Karson Kuhlman

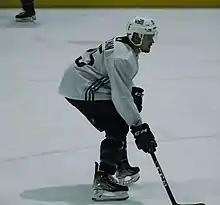
Kuhlman with the Seattle Kraken in 2022

Karson Kuhlman (born September 26, 1995) is an American professional ice hockey center for Rögle BK of the Swedish Hockey League (SHL). He has previously played in the National Hockey League (NHL) with the Boston Bruins, Seattle Kraken and Winnipeg Jets.